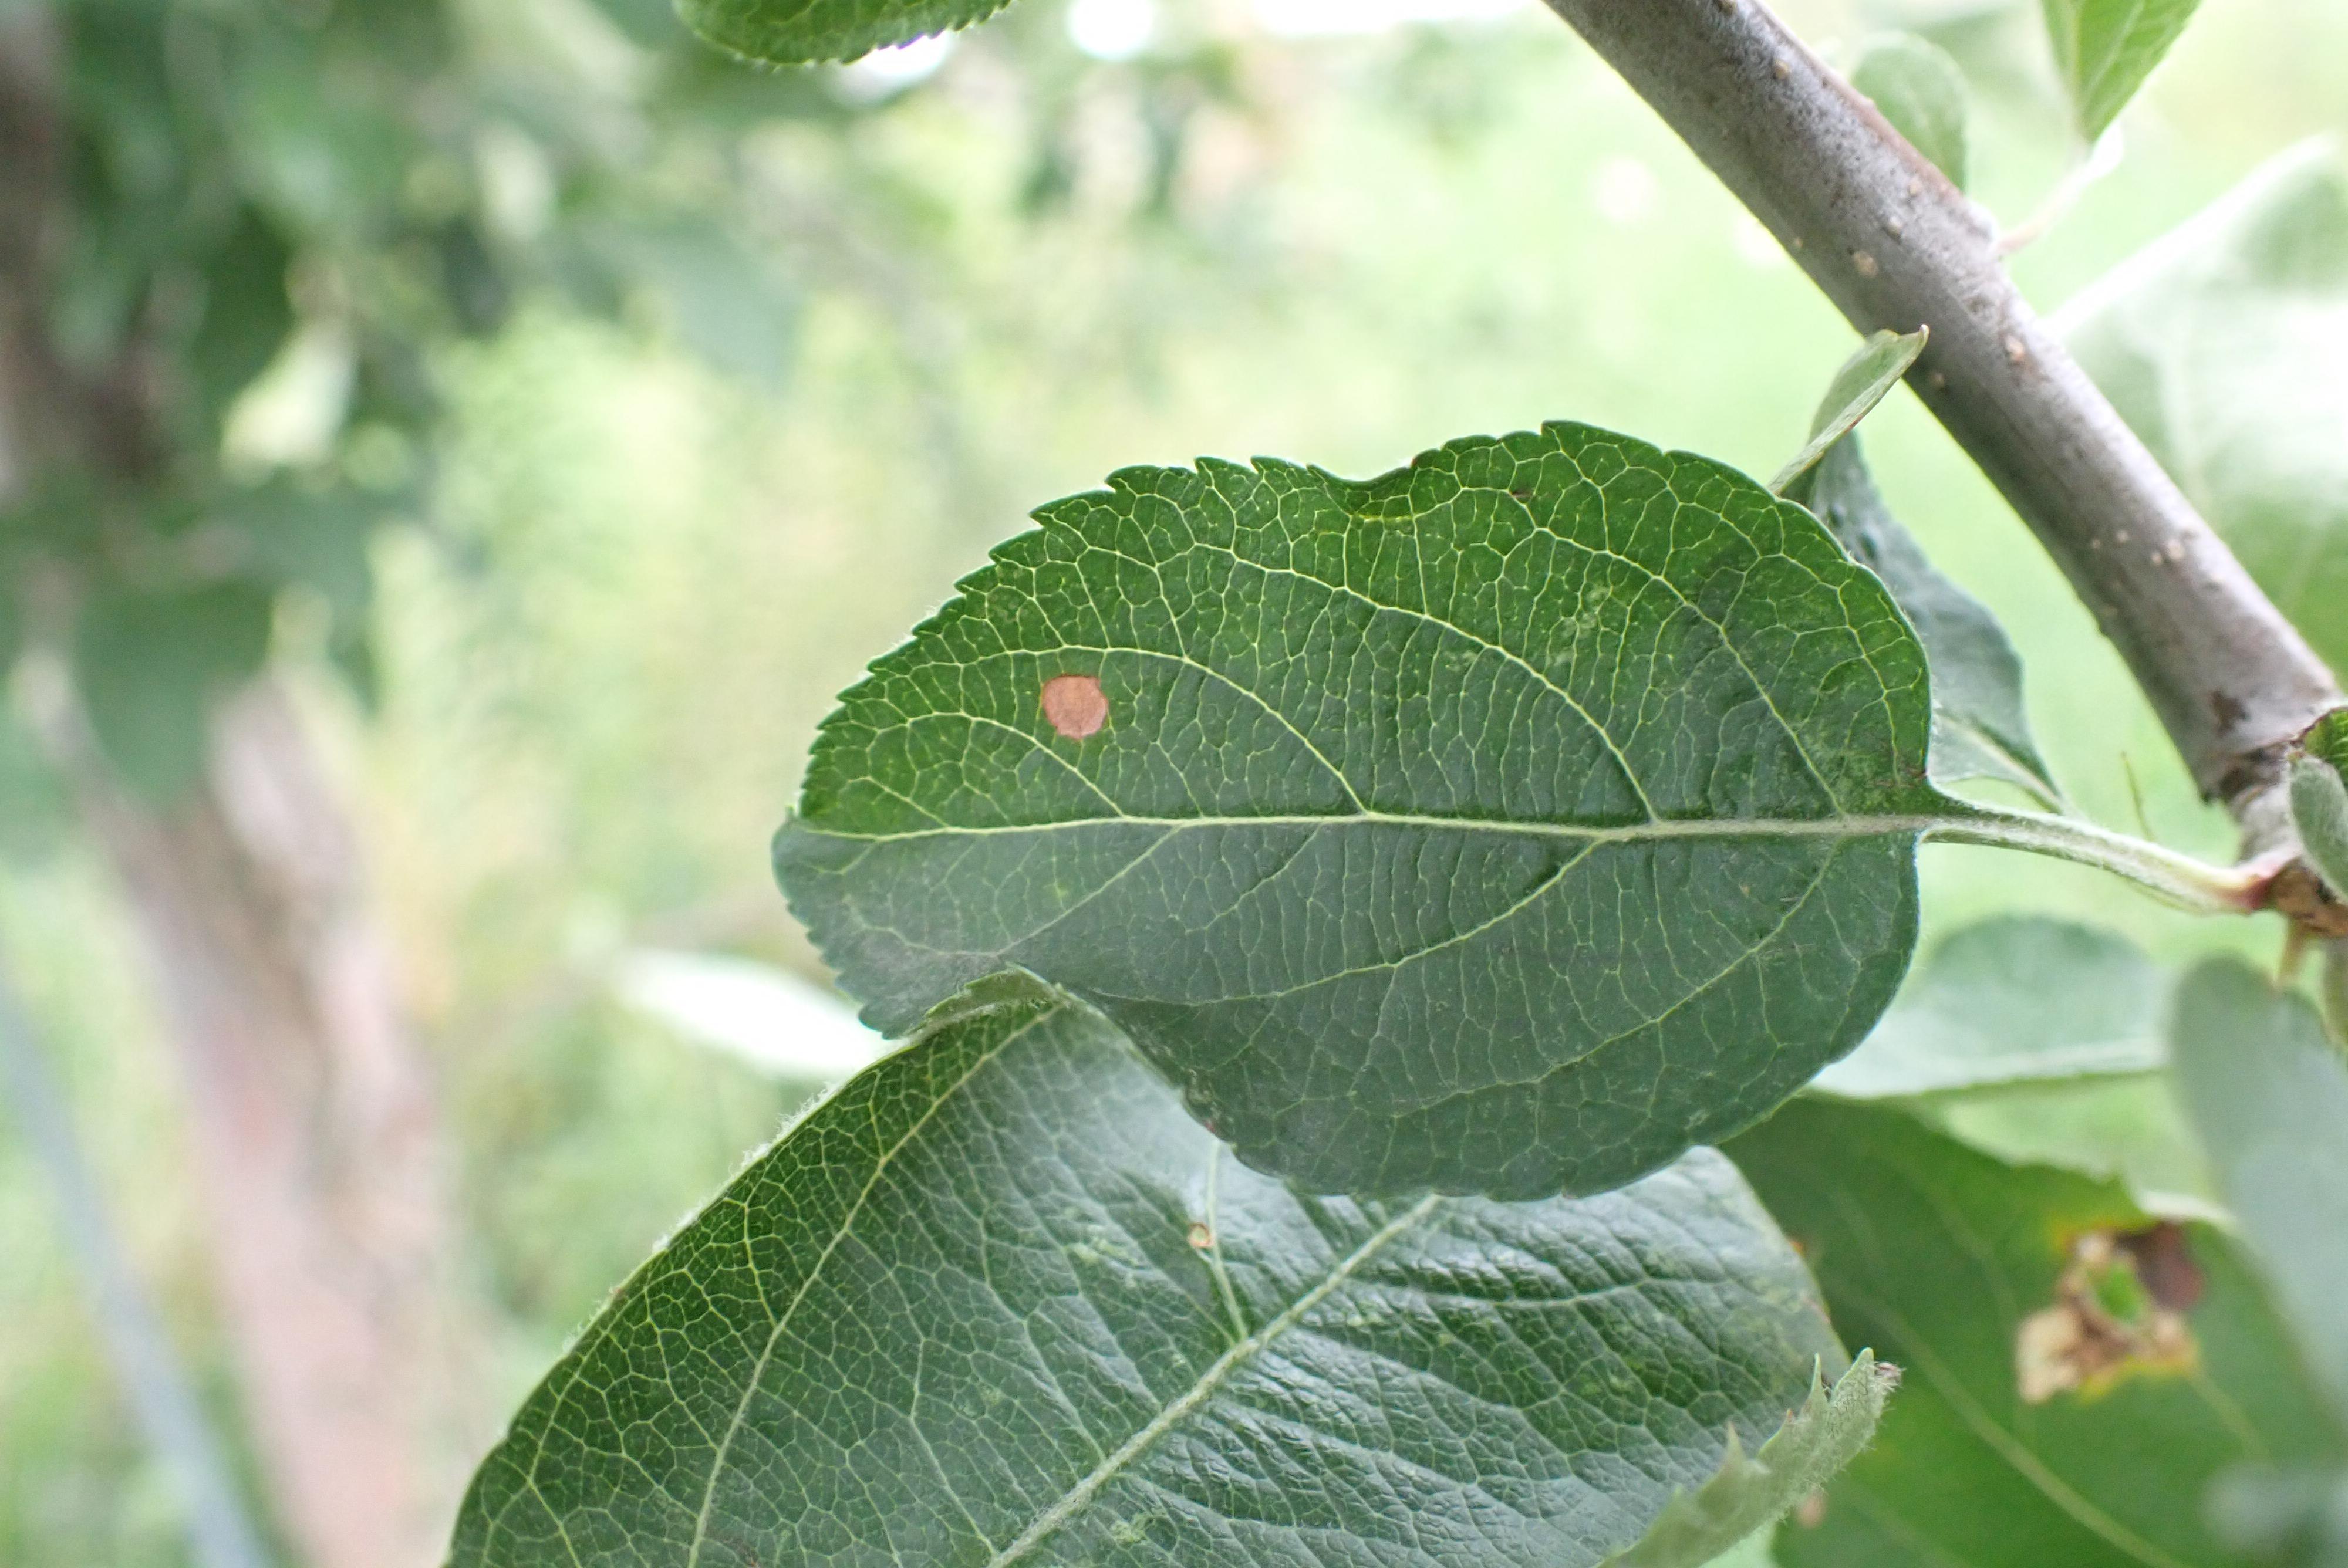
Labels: frog_eye_leaf_spot